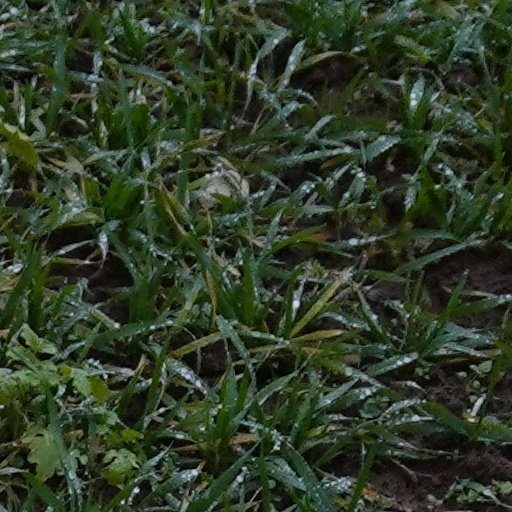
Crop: wheat